Light Force

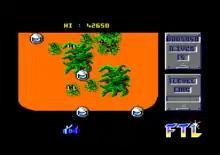
The "Light Force" navigating through the jungle level.

"Light Force" is a vertically scrolling shooter. The player controls a "Light Force" flightcraft in the Regulus system, tasked as the only fighter in the area to fight off a species of aliens taking over the peaceful system. The game spans five levels, ranging from a jungle section, an asteroid belt, an ice planet, desert planet, and ends at the aliens' factories. Every level has the player tasked with shooting down multiple waves of enemy spaceships to progress to the next level. Weapon upgrades and a shield for your ship can be acquired as you progress. After completing the last level, the game loops back to the first. The game has a high score feature, where the player can get point bonuses for completing optional objectives, like destroying all alien buildings.